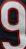
Number: 9